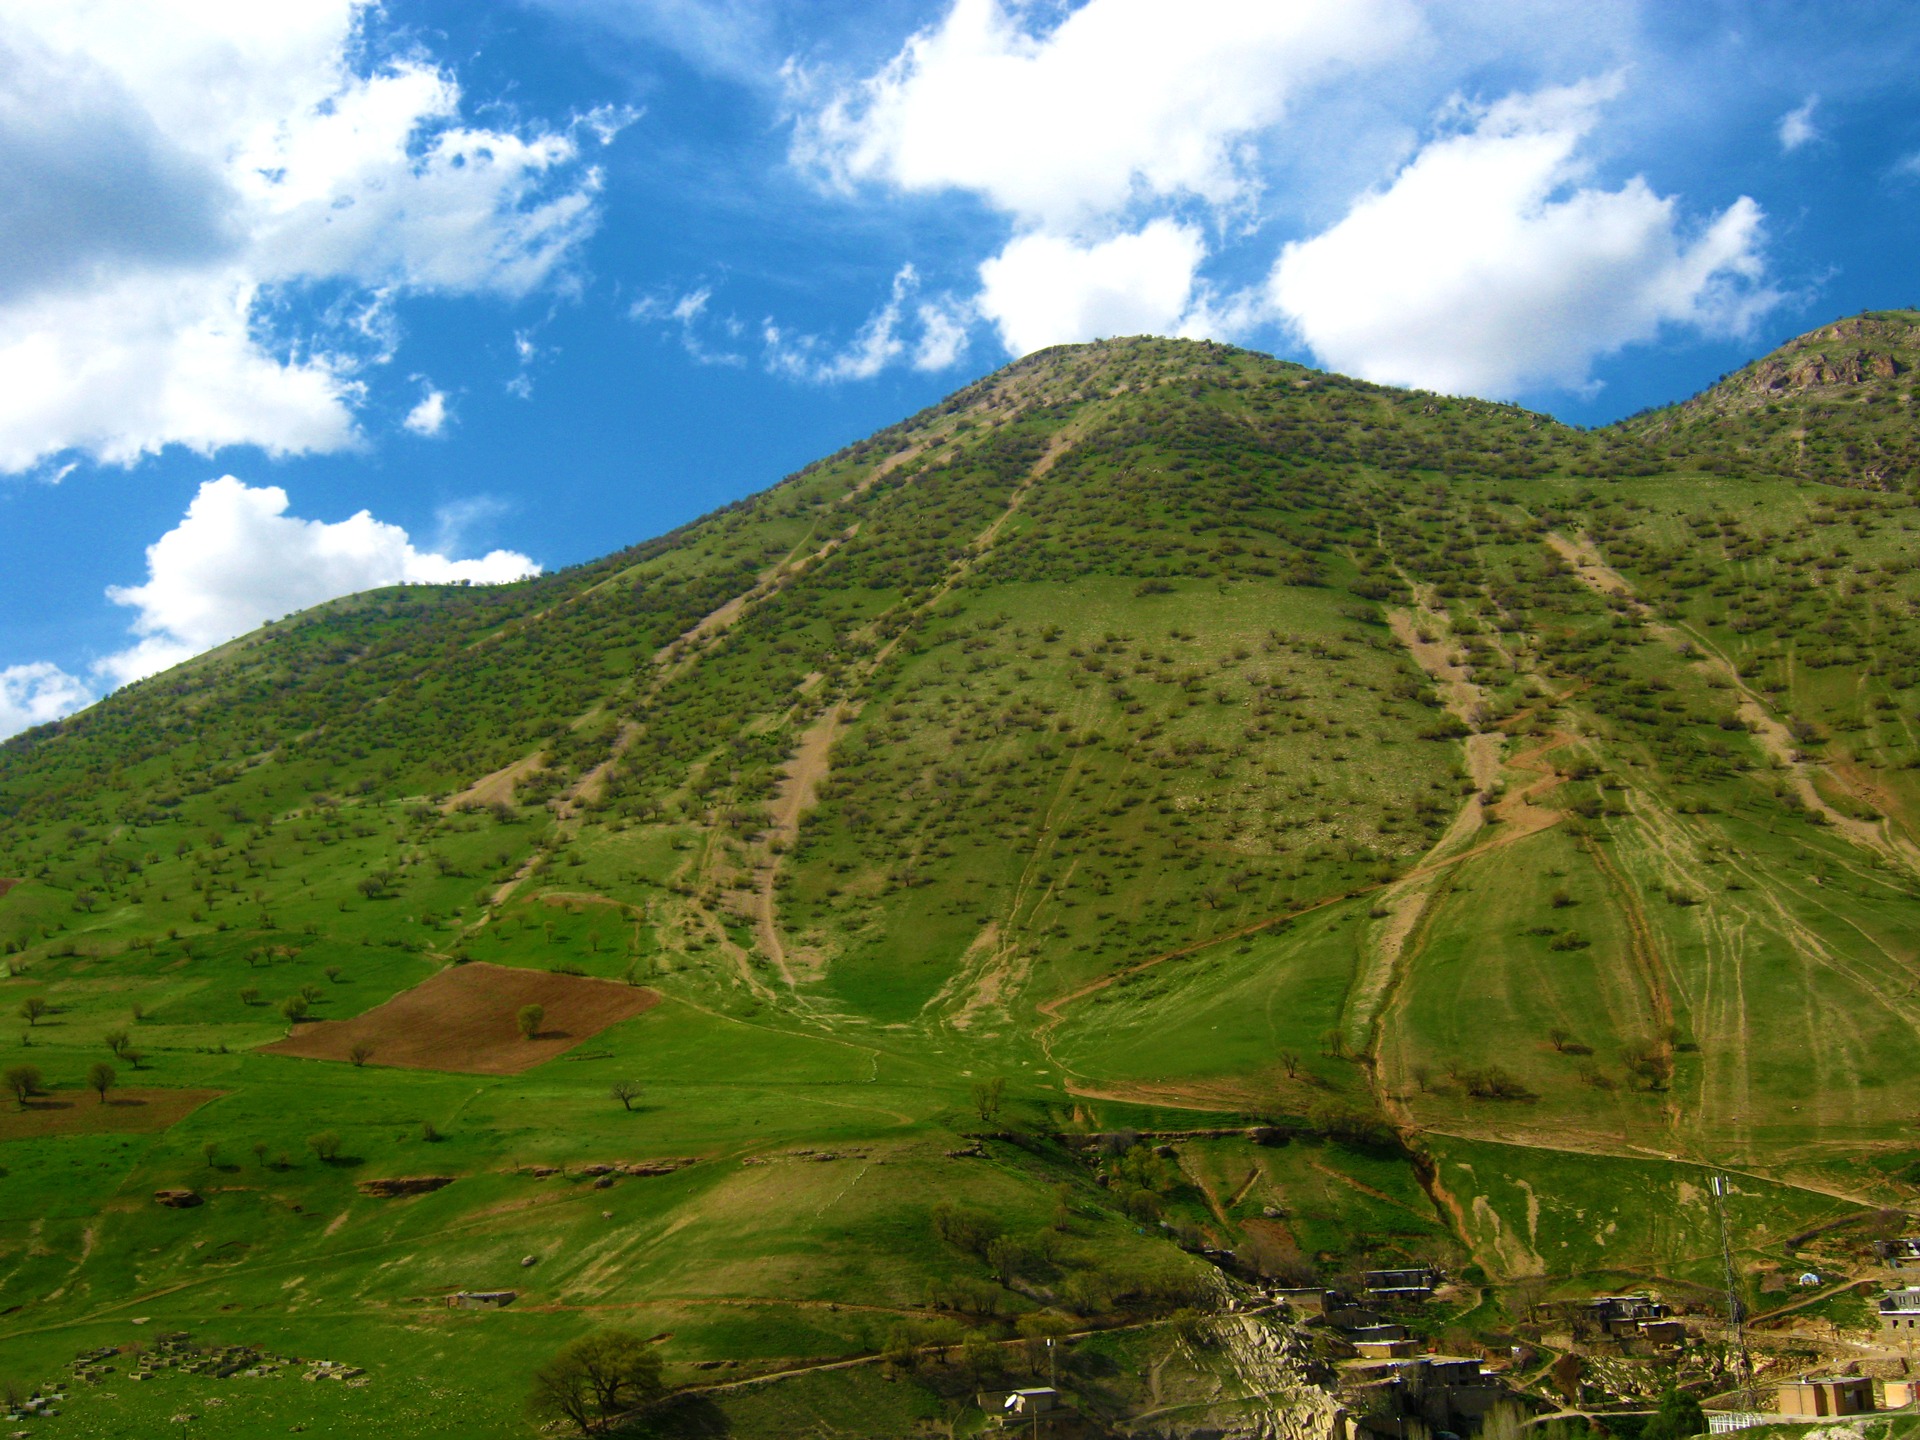
landscape, grass, mountain, sky, field, meadow, hill, valley, mountain range, jungle, blue, agriculture, terrain, ridge, clouds, grassland, plateau, ecosystem, rural area, landform, mountain pass, hill station, mountainous landforms